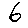
Label: 6